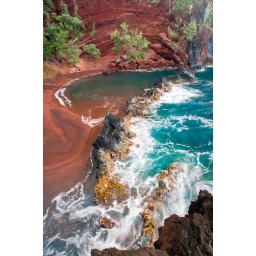
beautiful scenic red sand beach in hana, maui, hawaii